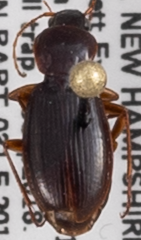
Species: Synuchus impunctatus
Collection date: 2018-09-05
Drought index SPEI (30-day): -0.674
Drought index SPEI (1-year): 0.216
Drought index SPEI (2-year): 0.47